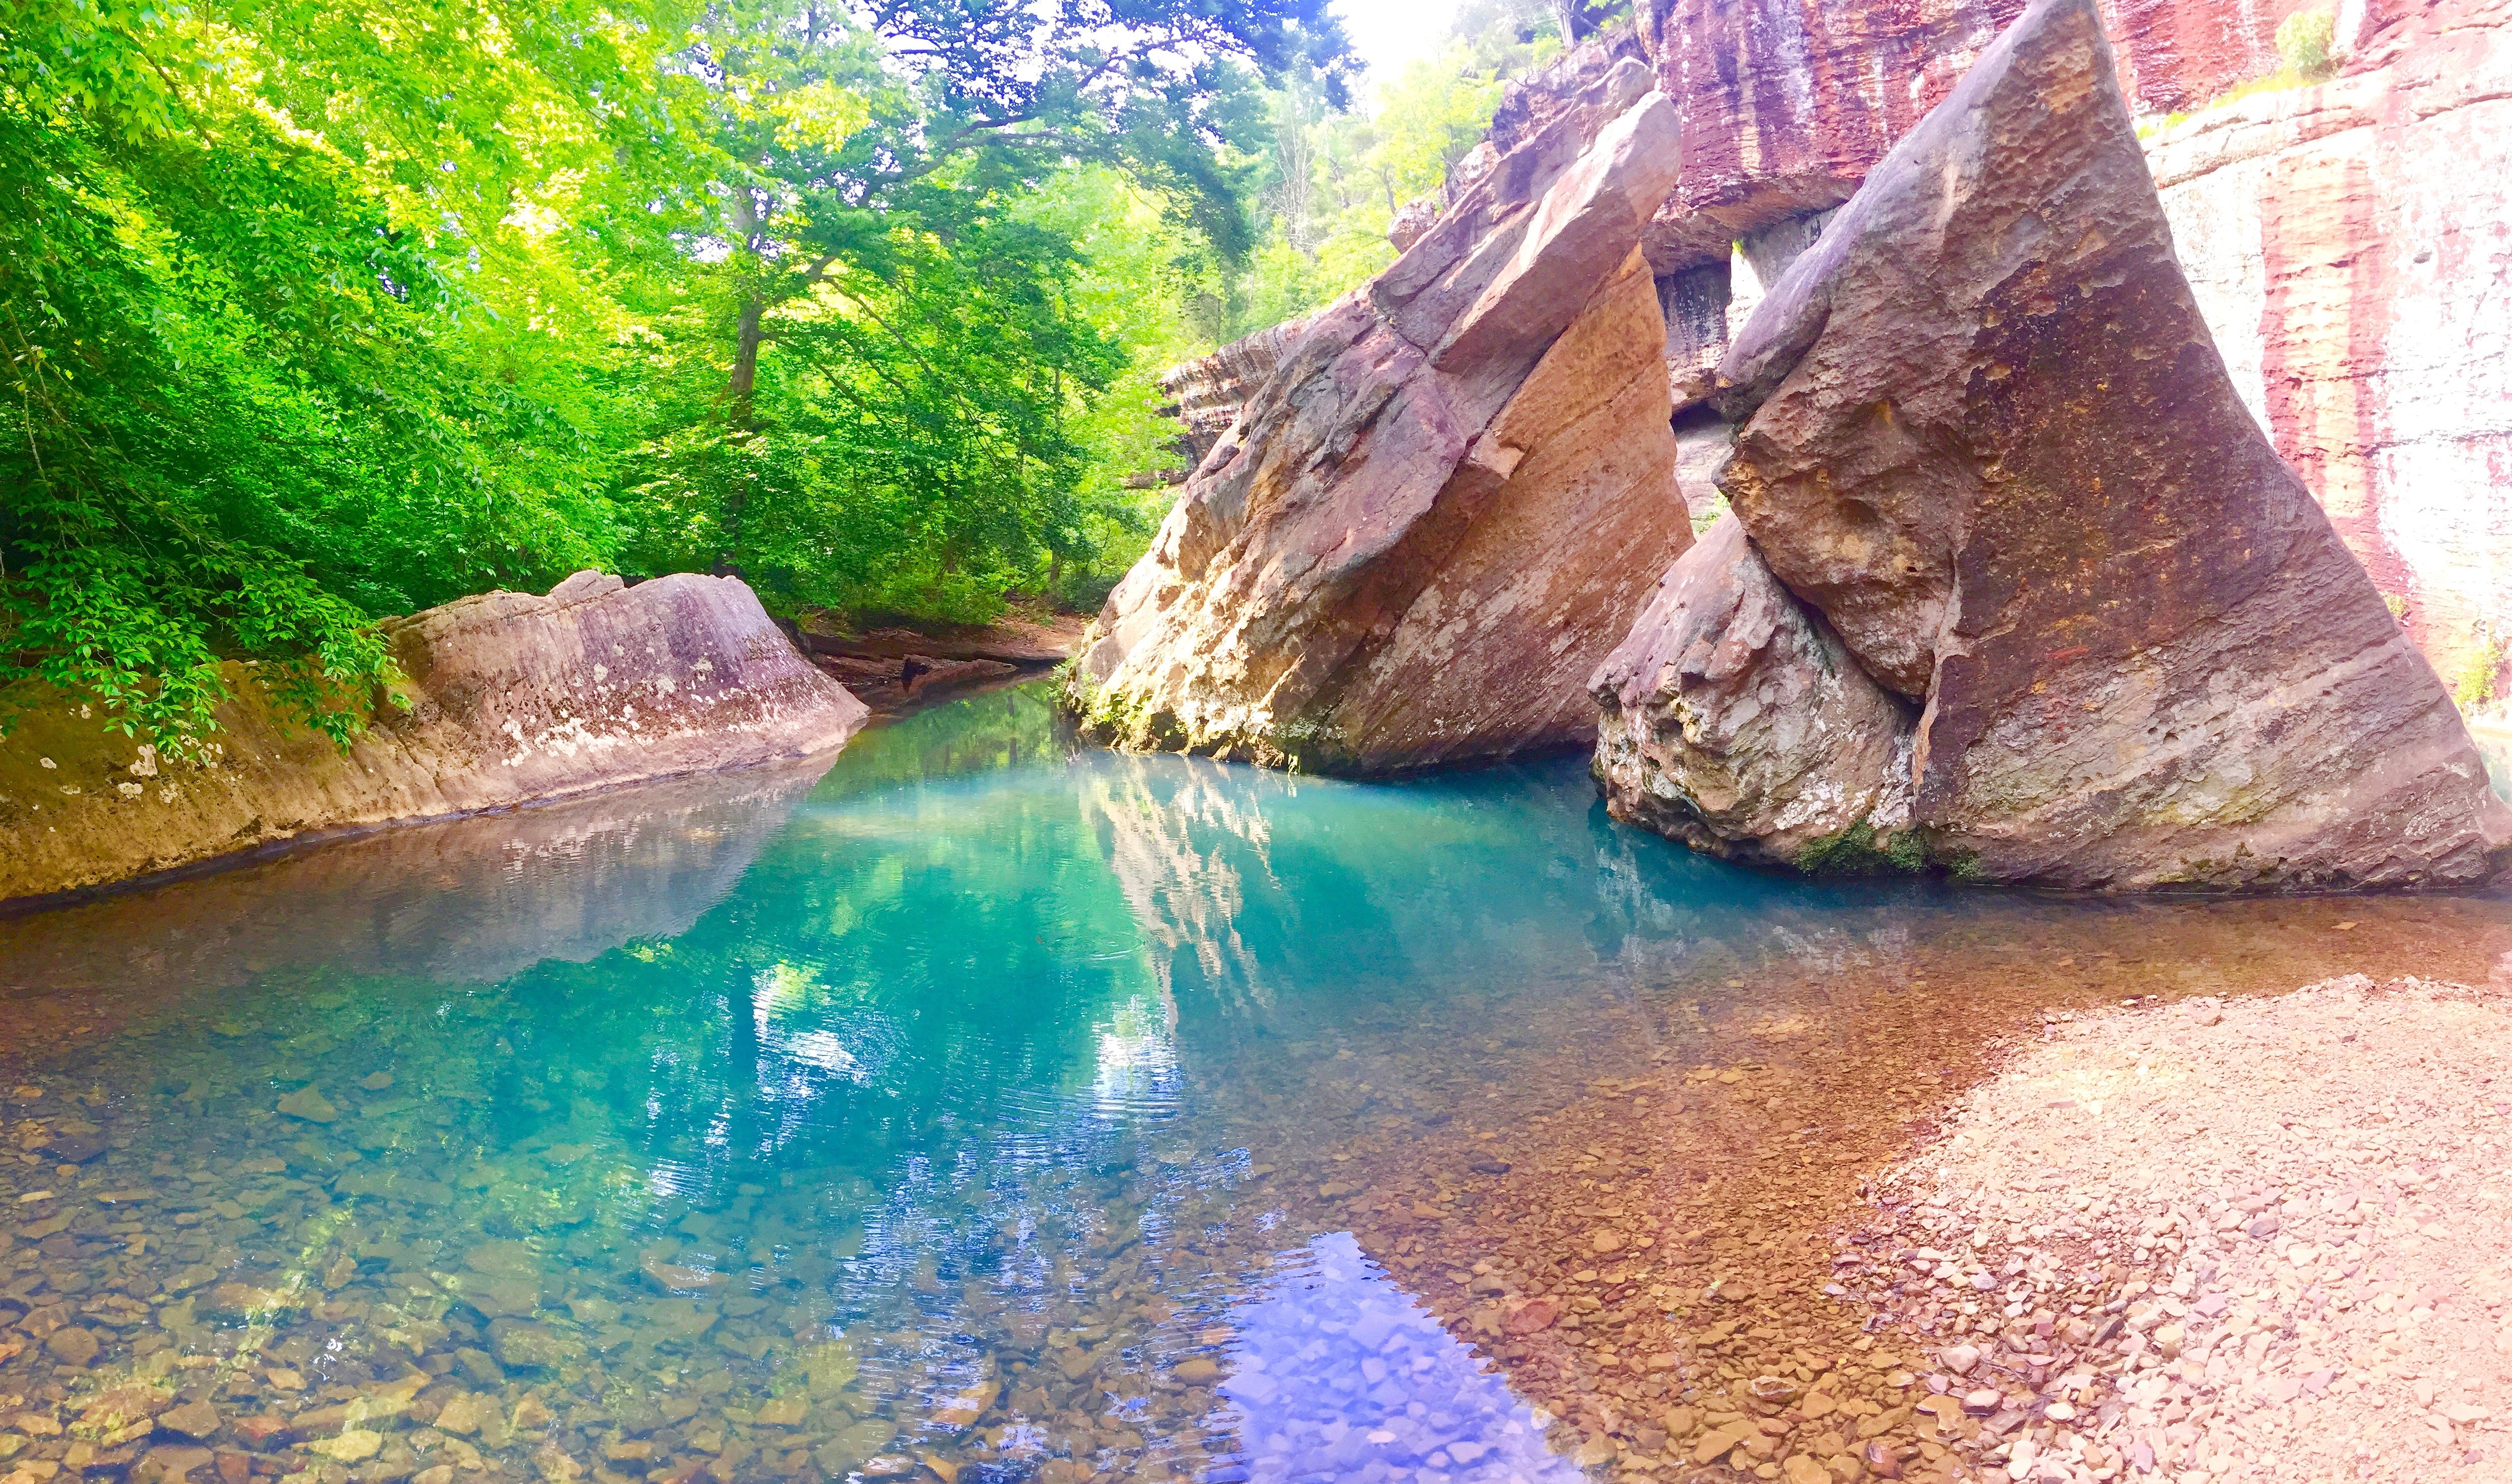
rock, terrain, water feature, landform